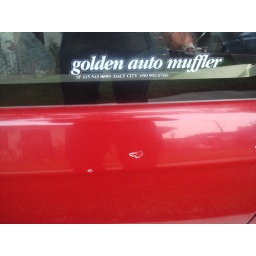
and golden auto muffler sticker! just a sticker from my friend back in san bruno ca.